Versailles (restaurant)

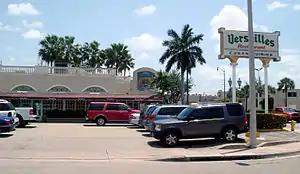
Versailles restaurant (foreground) and bakery (background); the complex stretches the entire block on Calle Ocho (8th St.) between 35th and 36th Avenues.

Versailles is a cafeteria, restaurant, and bakery located on Calle Ocho (8th St) in Little Havana, Miami. The large restaurant seats 370 people and has ornate etched glass and statuettes and features a bakery, a takeout area, a counter window and the ability to host banquets and parties. Founded by Felipe A. Valls Sr. (from Santiago de Cuba) in 1971, Versailles is a popular restaurant among local Cuban exiles and tourists for its Cuban cuisine and connection to anti-Castro politics.